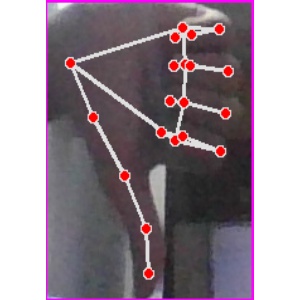
अक्षर: फ